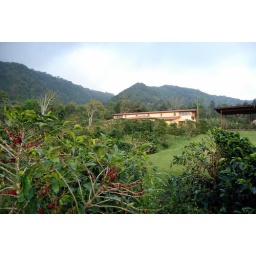
The red fruit in the forefront is coffee.